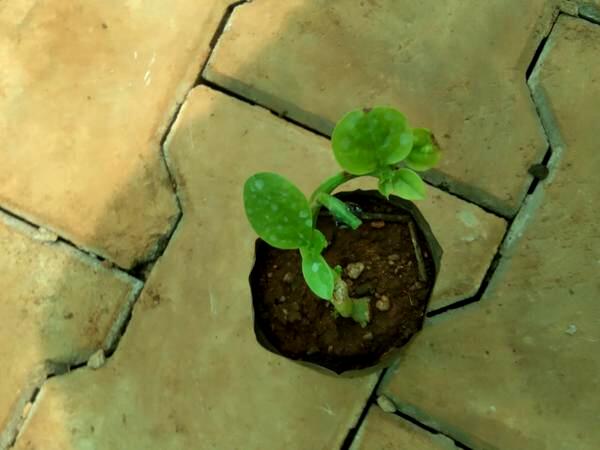
Plant: Basale